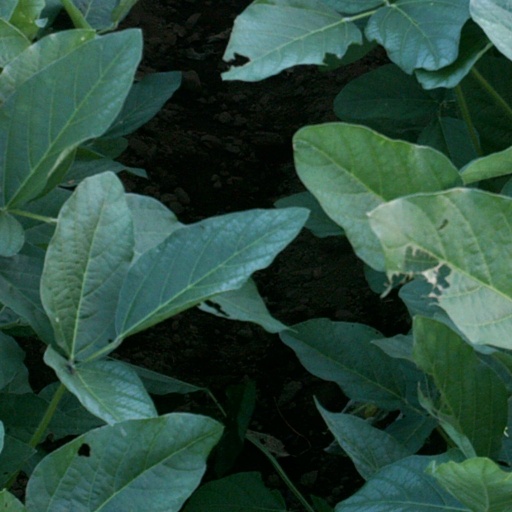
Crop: soybean